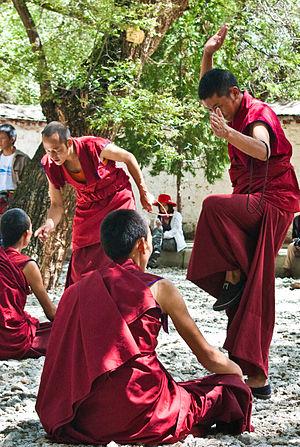
Une religion est un système de pratiques et de croyances en usage dans un groupe ou une communauté.